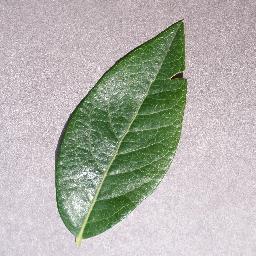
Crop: blueberry
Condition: healthy